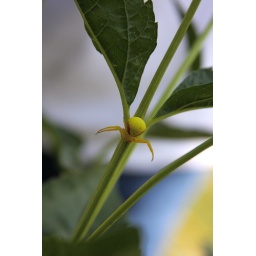
This lady inhabits yellow flowers in our yard. She is our most exotic acquaintance to date.